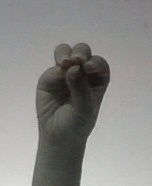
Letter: ha